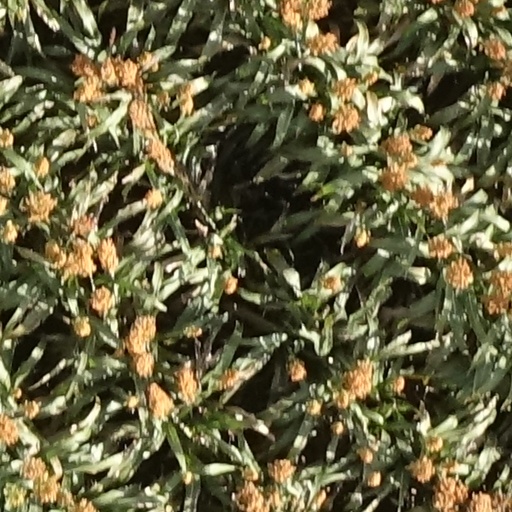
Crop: sorghum